Pre-Nuragic Sardinia

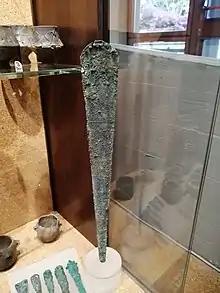
Bonnanaro A2 sword made of arsenical copper, from the Hypogeum of Sant'Iroxi, Decimoputzu

The Arzachena culture interested mainly the Gallura region and some other eastern parts of the island with ramifications also in southern Corsica: for this reason it is also referred as ""Corsican-Gallurese cultural aspect"".